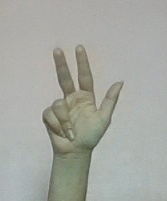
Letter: al